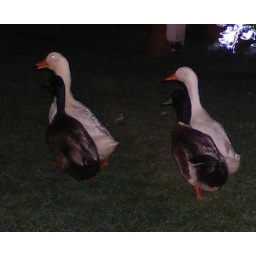
Awful, i know. but i just seemed to like how the 2 ducks acted like shadows against the white geese.